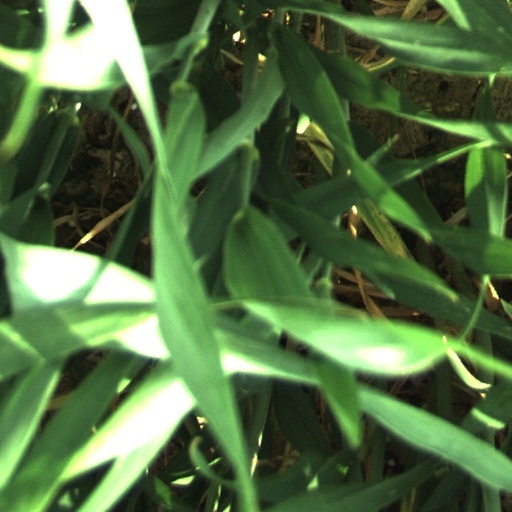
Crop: wheat